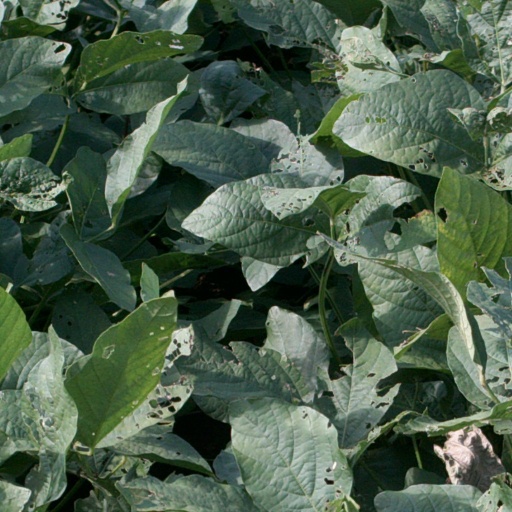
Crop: soybean